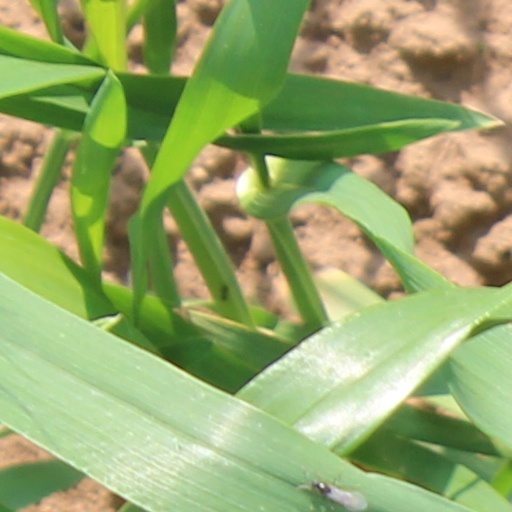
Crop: wheat